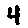
Label: 4